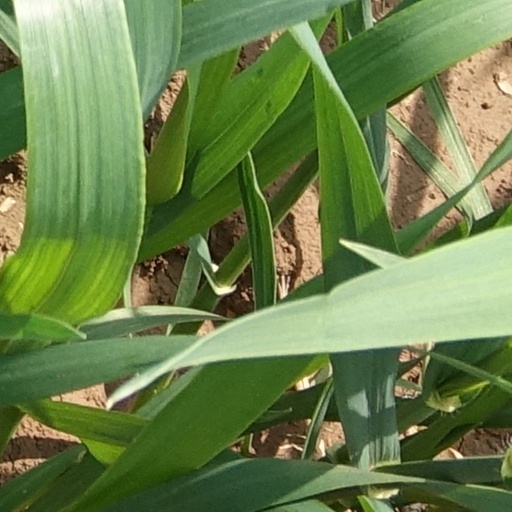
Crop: wheat